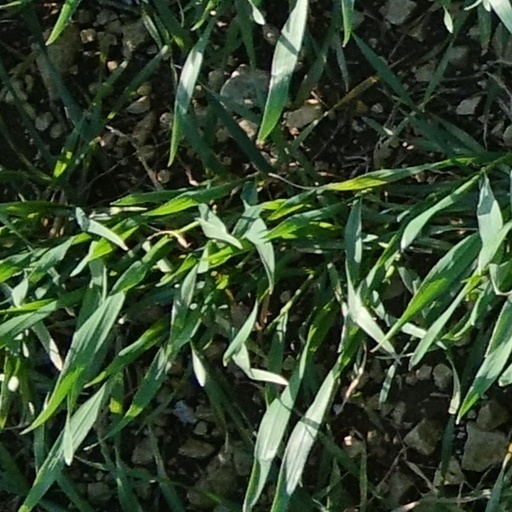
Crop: wheat